Mohammed Ali (duo)

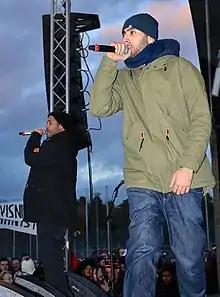
Mohammed Ali in the anti-racist demonstration in Kärrtorp,2013

Mohammed Ali is a Swedish hip hop duo that has its roots in Flemingsberg, south of Stockholm (part of Metropolitan Stockholm area). The Mohammed Ali duo, consists of Moms (Mohammed Anwar Ryback) and Alias Ruggig (Rawa Farok Mohamed Ali). Mohammed Ali duo is also part of the Swedish hip hop collective Ayla.